Krishnadevaraya College of Dental Sciences and Hospital

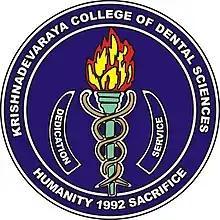
College Logo and Name

Krishnadevaraya College of Dental Sciences and Hospital (KCDSH) is a private dental college in Bangalore and is affiliated to the Rajiv Gandhi University of Health Sciences headquartered at Bangalore, India.